API

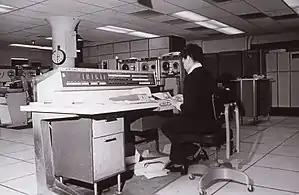
Although the people who coined the term API were implementing software on a Univac 1108, the goal of their API was to make hardware independent programs possible.

The term "API" initially described an interface only for end-user-facing programs, known as application programs. This origin is still reflected in the name "application programming interface." Today, the term is broader, including also utility software and even hardware interfaces.